SMS Habsburg (1865)

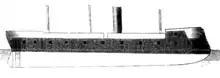
Line-drawing of "Erzherzog Ferdinand Max"

The construction of the five ironclad warships of the and es in the Austro-Italian ironclad arms race prompted the Austrian government to convene a commission in early 1862 to study future naval development, and crucially, the question of whether the navy should be oriented toward power projection from the Adriatic or purely defensive of the Austrian Littoral. The commission had deadlocked by April, but the recent Battle of Hampton Roads in the American Civil War—the first engagement between two ironclads—had demonstrated the ascendancy of the new ships and convinced the (Imperial Council) to grant a significant increase for the naval budget, which allowed two new ironclads to be ordered in 1863, which became the .